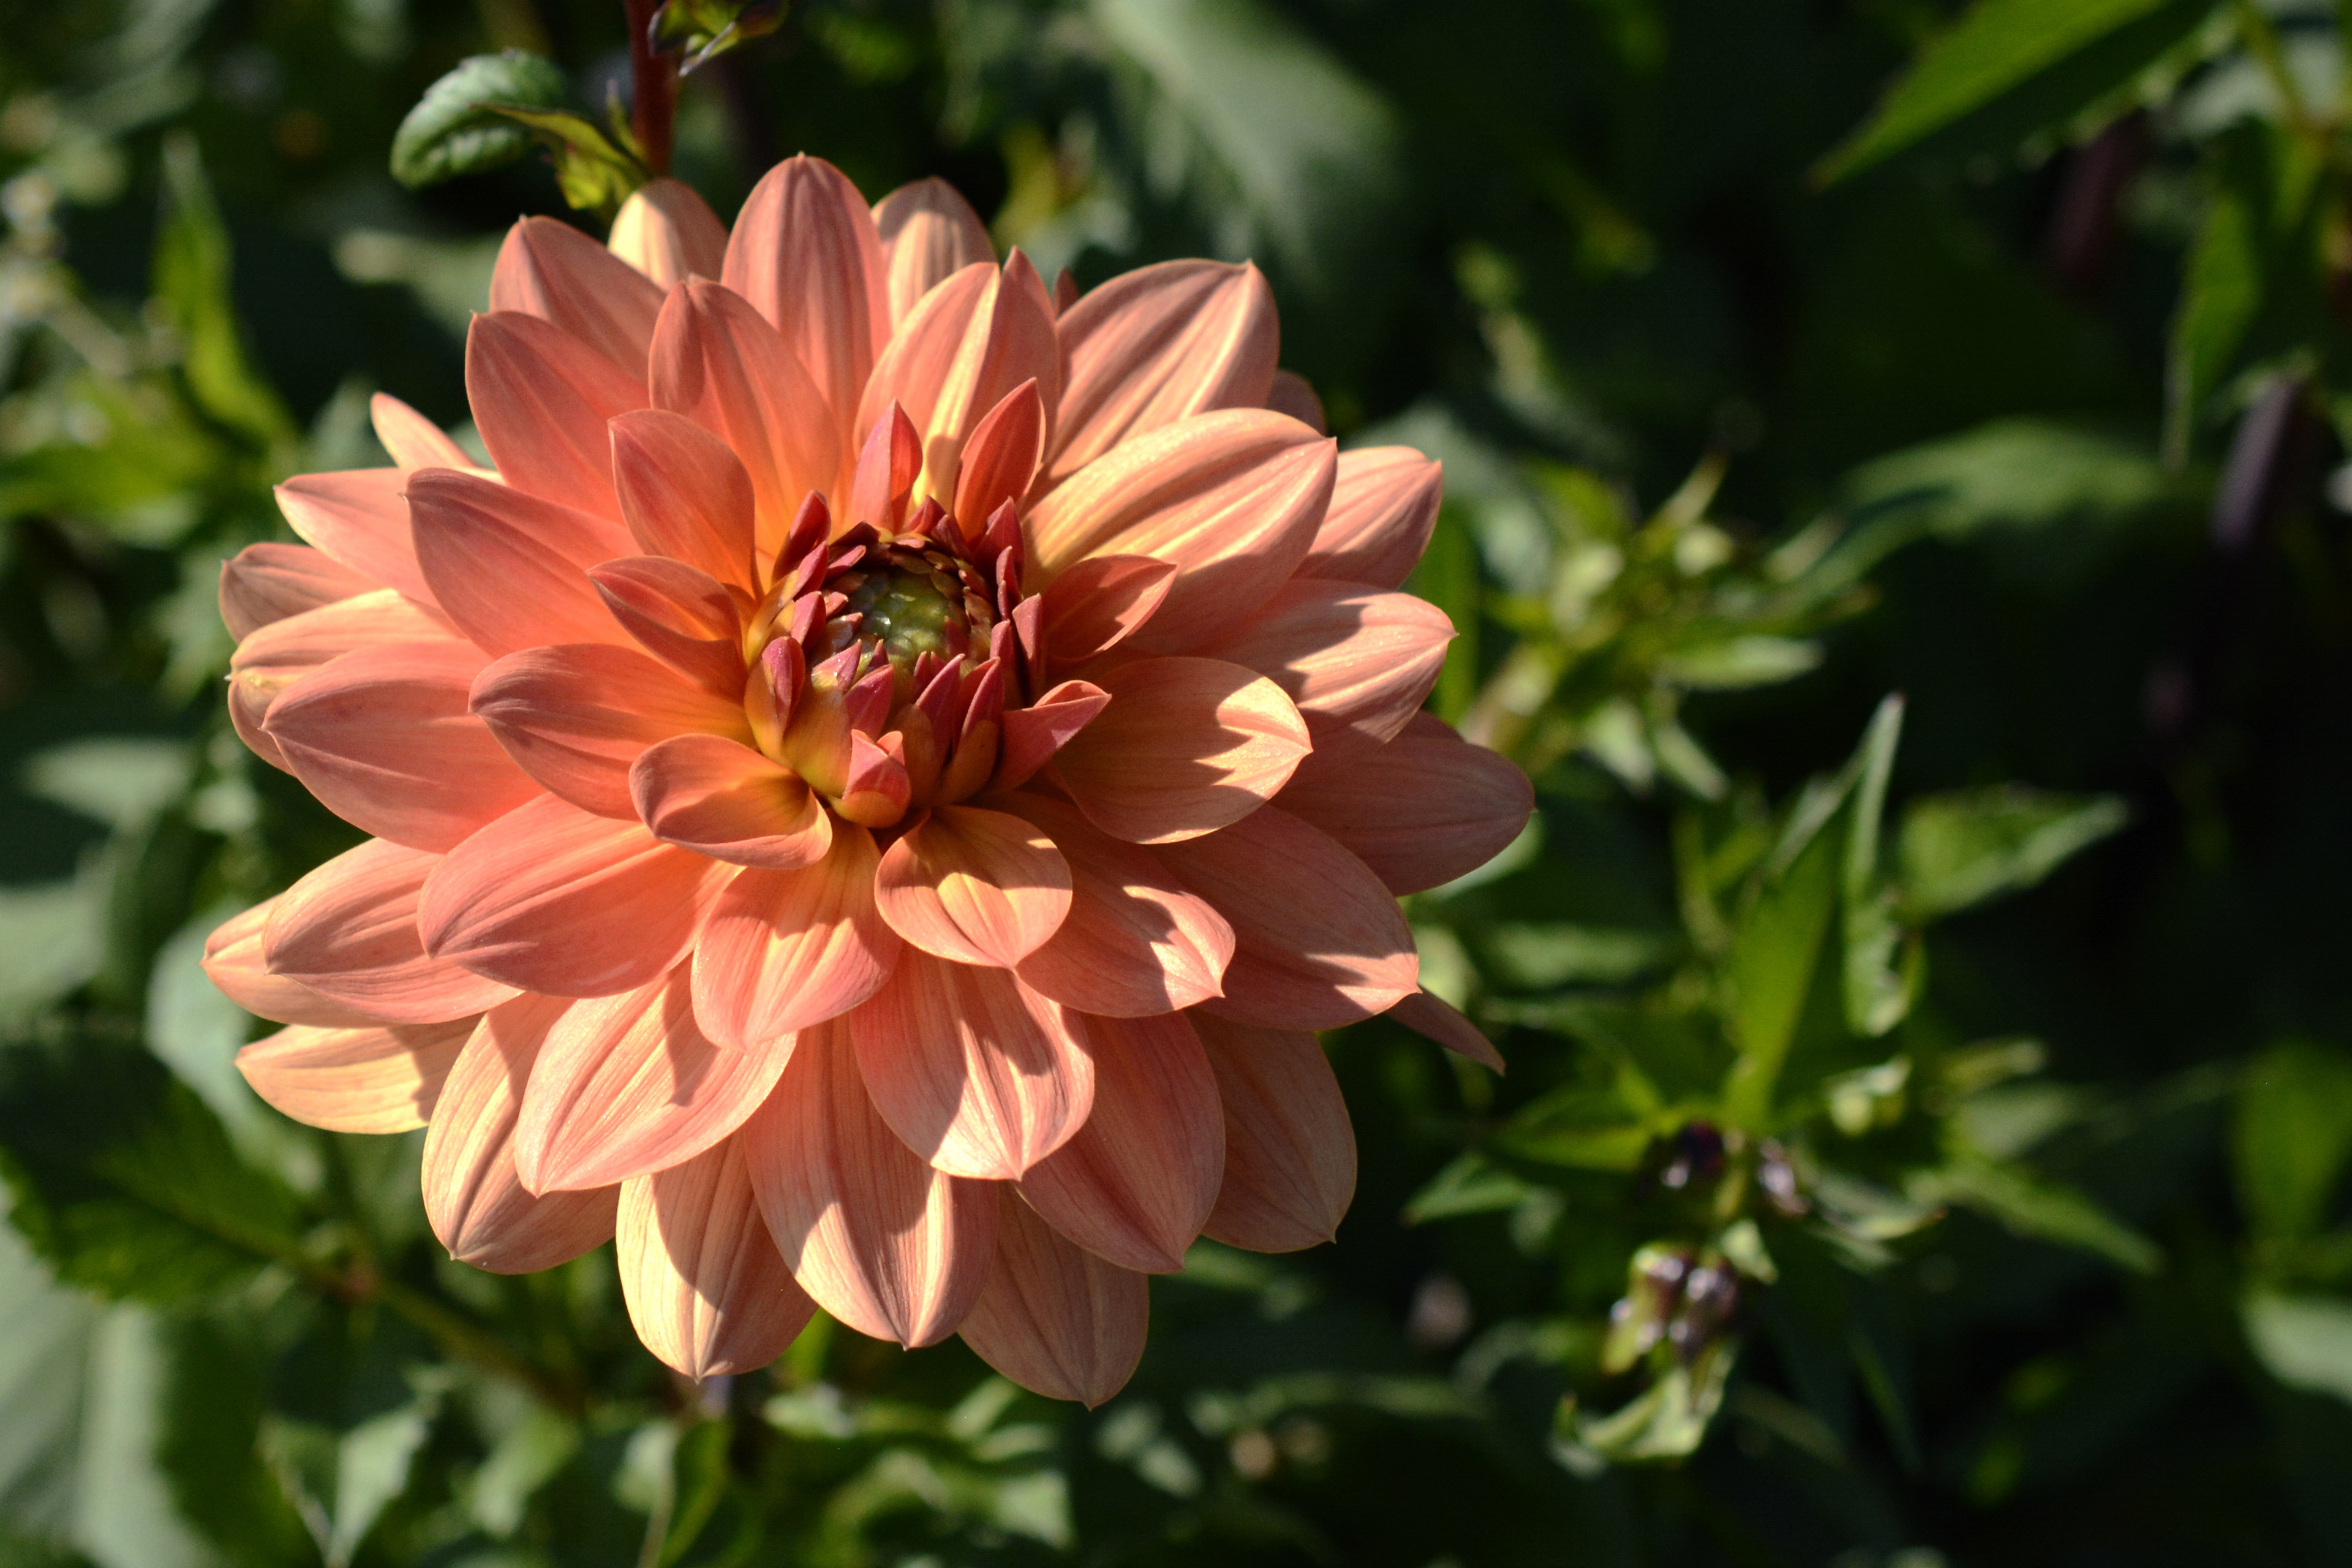
nature, blossom, plant, flower, petal, bloom, orange, green, botany, yellow, garden, flora, flowers, dahlia, asteraceae, flower garden, late summer, dahlia garden, autumn flower, ornamental plant, garden plant, flowering plant, ornamental flower, daisy family, dahlia flower, annual plant, land plant